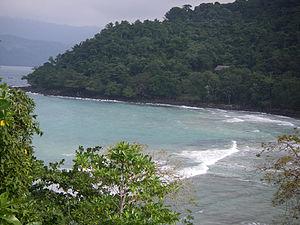
Weh est une île située à la pointe nord de l'île indonésienne de Sumatra. Elle est ainsi la partie la plus occidentale de l'archipel. Administrativement, elle fait partie de la province d'Aceh. La seule agglomération de l'île est la ville de Sabang.